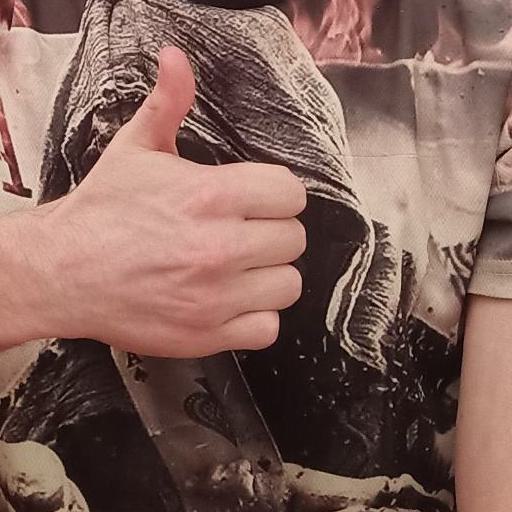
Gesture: like